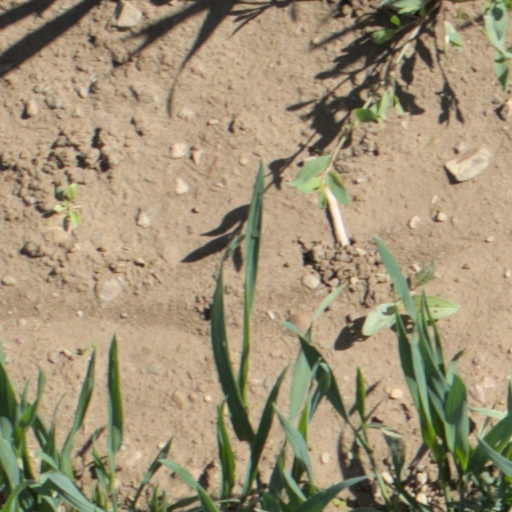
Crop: wheat